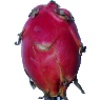
Label: Pitahaya Red 1